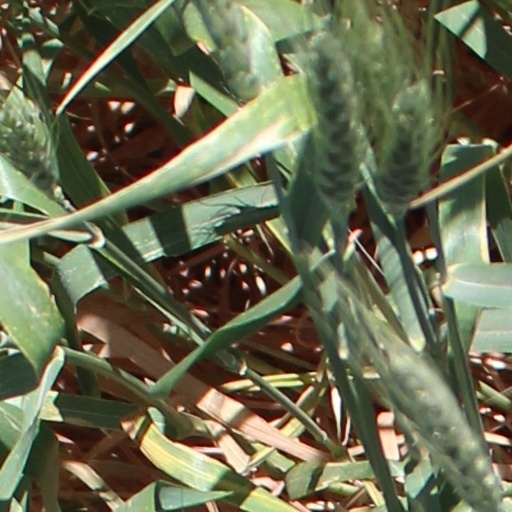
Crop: wheat